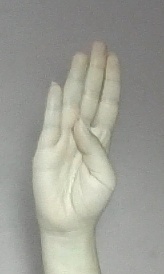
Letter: kaaf